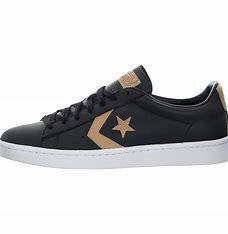
Brand: Converse
Model: Pro Leather